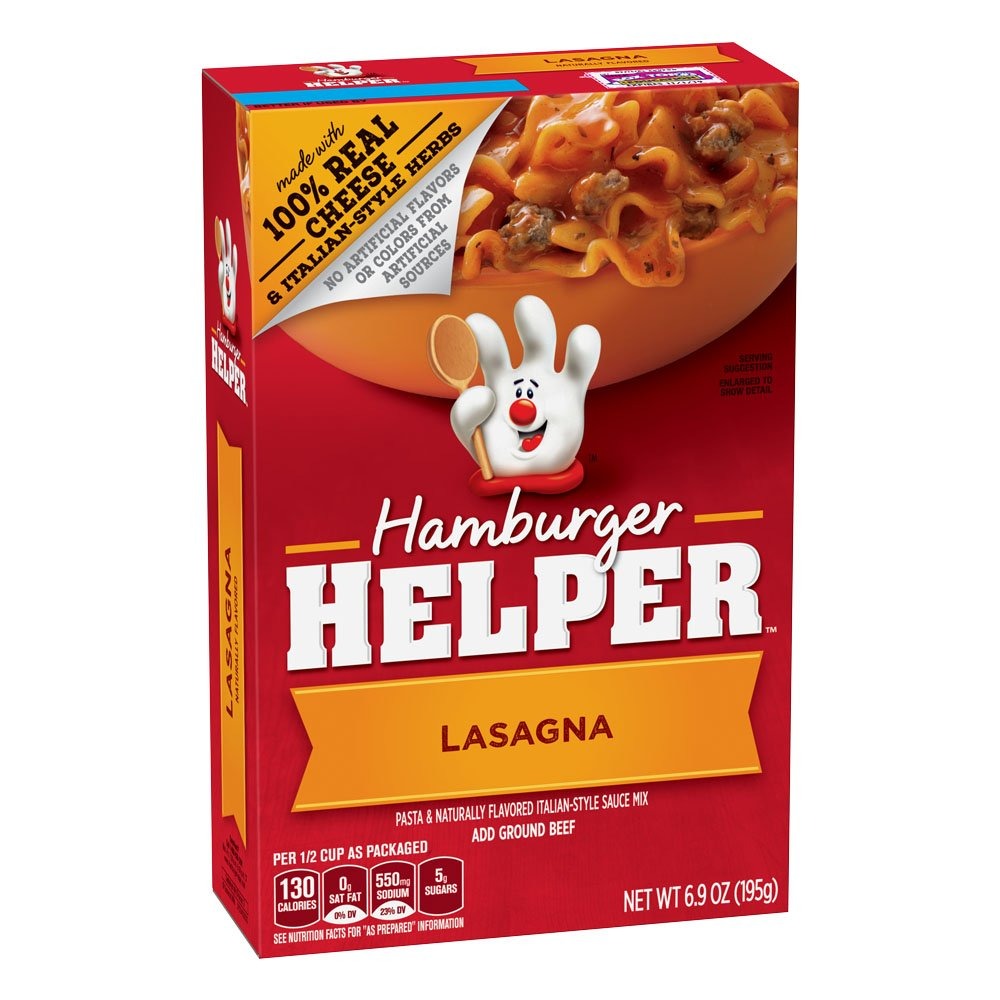
Item Name: Betty Crocker Hamburger Helper Lasagna 6.9 oz Box
Bullet Point 1: Our favorite lasagna skillet-meal mix of past and Italian-style sauce mix for hamburger
Bullet Point 2: Made with 100% Real Cheese & Italian-style Herbs
Bullet Point 3: No Artificial Flavors or Colors From Artificial Sources
Value: 6.9
Unit: Ounce

Price: 9.5